Sky position (RA, Dec in degrees): 175.324, 20.162
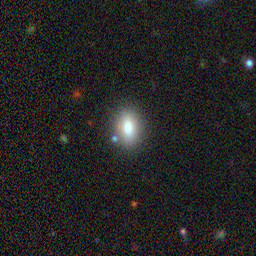
Galaxy morphology: In-between Round Smooth Galaxies